Hand spinning

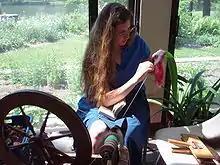
A handspinner using the short draw technique to spin wool on a Saxony wheel

Handspinners are split, when spinning wool, as to whether it is better to spin it "in the grease" (with lanolin still in) or after it has been washed. More traditional spinners are more willing to spin in the grease, as it is less work to wash the wool after it is in yarn form. Spinners who spin very fine yarn may also prefer to spin in the grease as it can allow them to spin finer yarns with more ease. Spinning in the grease covers the spinner's hands in lanolin and, thus, softens the spinner's hands.